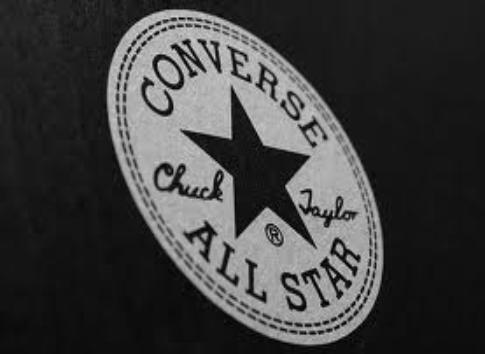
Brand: Converse
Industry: Clothes